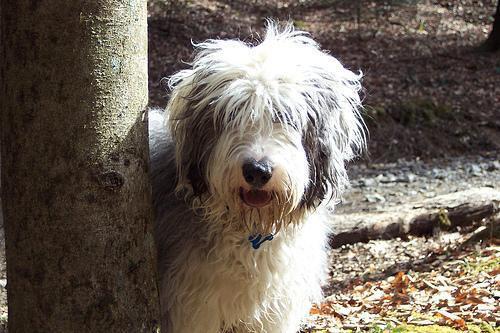
Old_English_sheepdog